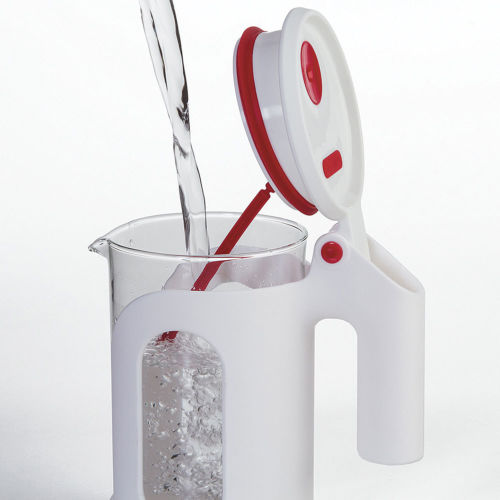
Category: kettle